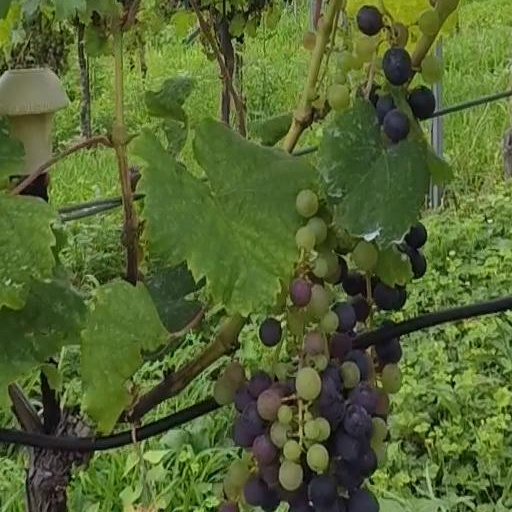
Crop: grape